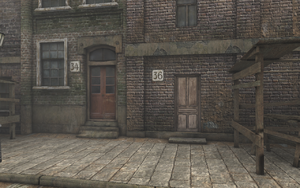
Capture d'écran du jeu Sherlock Holmes contre Jack l'Éventreur. Capture réalisée devant le 36, Middlesex en vue à la première personne (le joueur incarne le personnage qu'il contrôle).
La vue à la troisième personne et souvent appelé vue objective, est utilisée dans les jeux vidéo : la caméra est placée derrière ou à côté du personnage dirigé par le joueur. La notion de vue à la troisième personne s'oppose à celle de vue à la première personne.
La vue à la première personne désigne, dans le domaine du jeu vidéo, une façon d'apercevoir l'environnement du jeu comme si le joueur incarnait le personnage qu'il contrôle en voyant la scène à travers les yeux de son avatar. La vue à la première personne ou vision subjective s'oppose à la vue à la troisième personne ou vision objective.
Sherlock Holmes contre Jack l'Éventreur est un jeu vidéo d'aventure développé par Frogwares, sorti en France sur PC le 30 avril 2009. Le jeu a ensuite été porté sur Xbox 360 par le studio français Spiders le 19 novembre 2009. Étant le cinquième volet de la série « Sherlock Holmes » développée par Frogwares, le jeu est parfois désigné par les joueurs sous l'abréviation « Sherlock Holmes 5 » ou « SH5 ».